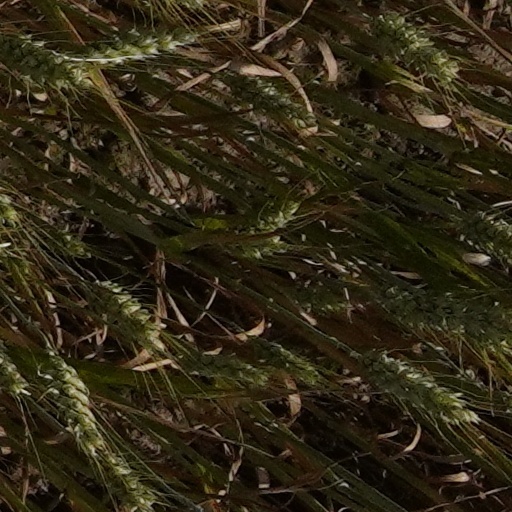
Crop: wheat